Sun Link

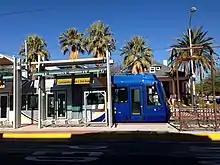
A Tucson Sun Link streetcar at the 3rd and University station.

Sun Link maintains a fleet of eight United Streetcar 200s, using up to six cars at once. These are numbered 101 to 108. The streetcar is long, double-ended (bi-directional), and articulated into three sections. Its center section floor is at platform height for accessibility with two double-door entrances on each side. Each side has a third passenger door located behind the operator cab. Propulsion is provided by four 90 kW motors drawing power via pantograph from an overhead wire. The streetcar has a maximum speed of and a capacity of 156 passengers (29 seated and 127 standing).